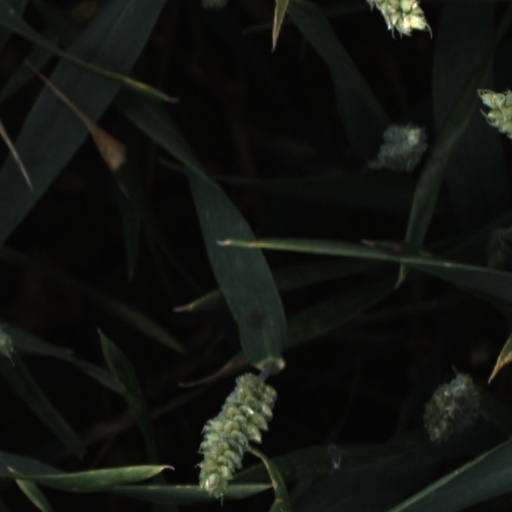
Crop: wheat